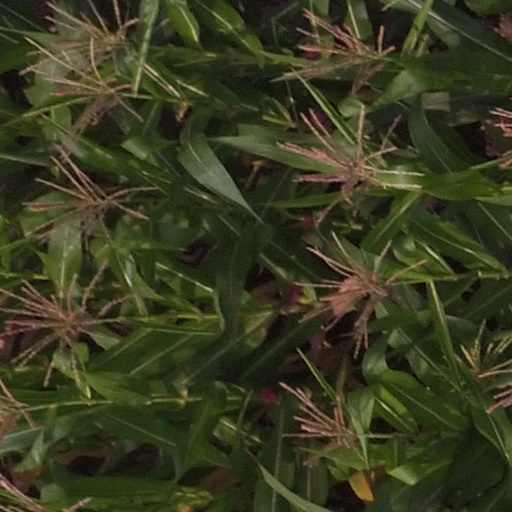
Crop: maize; corn